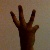
The image shows a hand gesture representing the number 6 in Indian Sign Language.